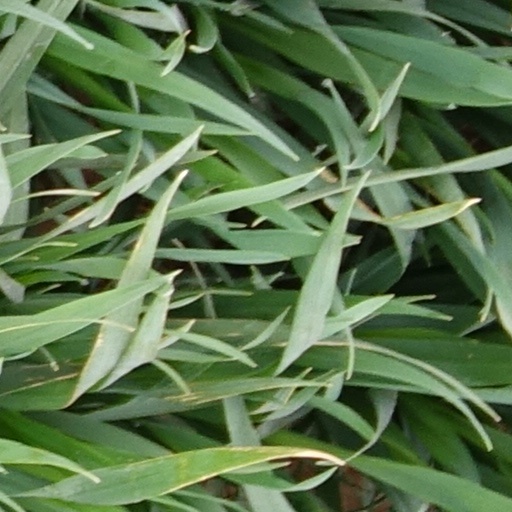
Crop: wheat